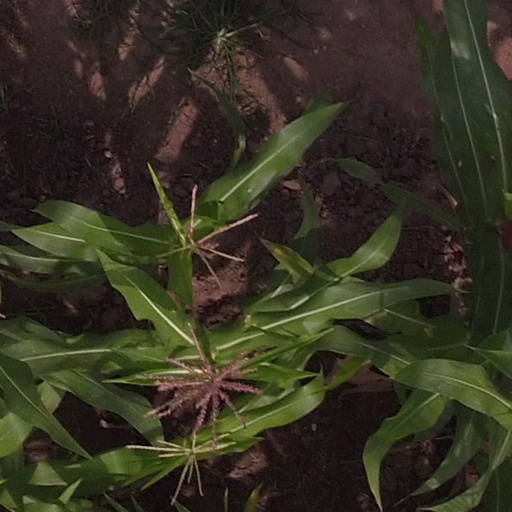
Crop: maize; corn